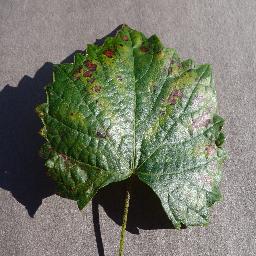
Label: Grape___Esca_(Black_Measles)